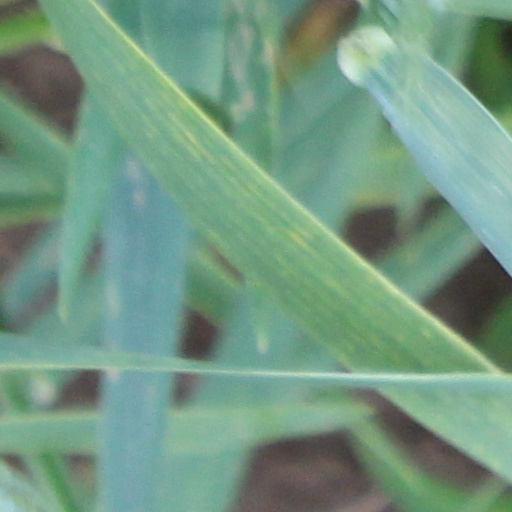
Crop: wheat